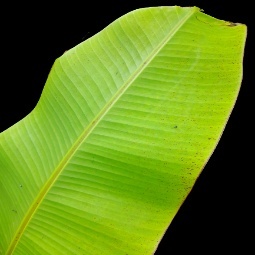
Label: Sulphur